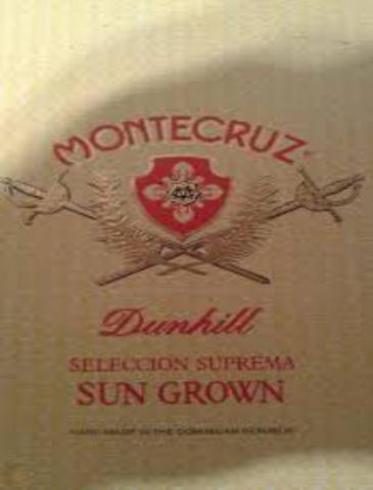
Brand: montecruz
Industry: Food